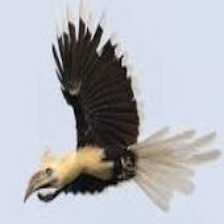
Species: WHITE CRESTED HORNBILL
Scientific name: TROPICRANUS ALBOCRISTATUS
ImageNet parent category: hornbill